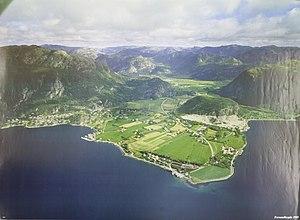
Forsand est une kommune de Norvège. Elle est située dans le comté de Rogaland et à proximité du lac Nilsebuvatnet.